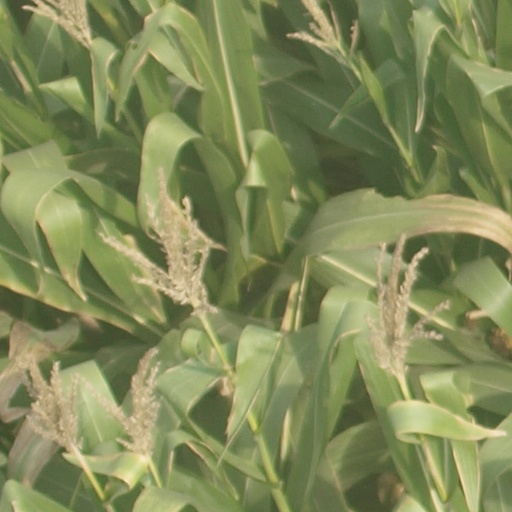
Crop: maize; corn